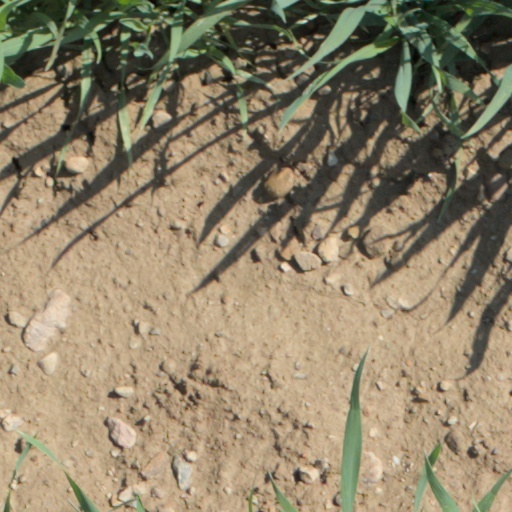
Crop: wheat